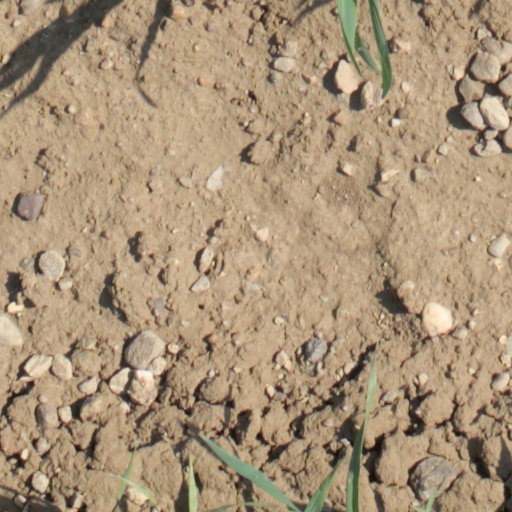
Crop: wheat